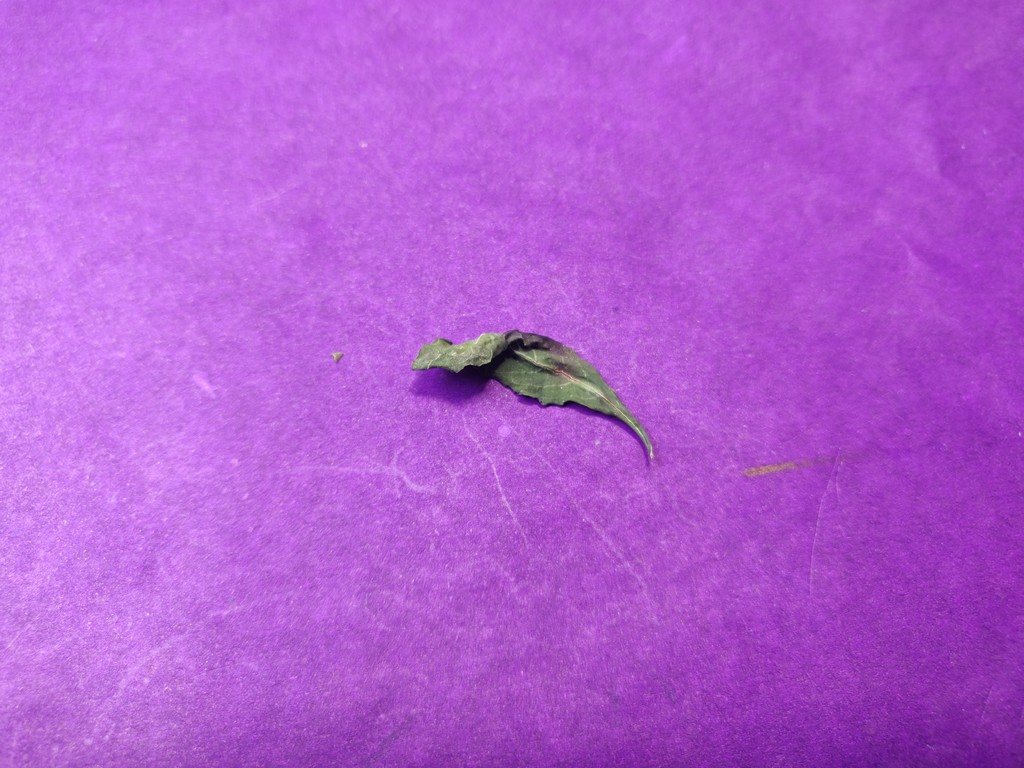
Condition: Dried
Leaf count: single
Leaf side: unknown